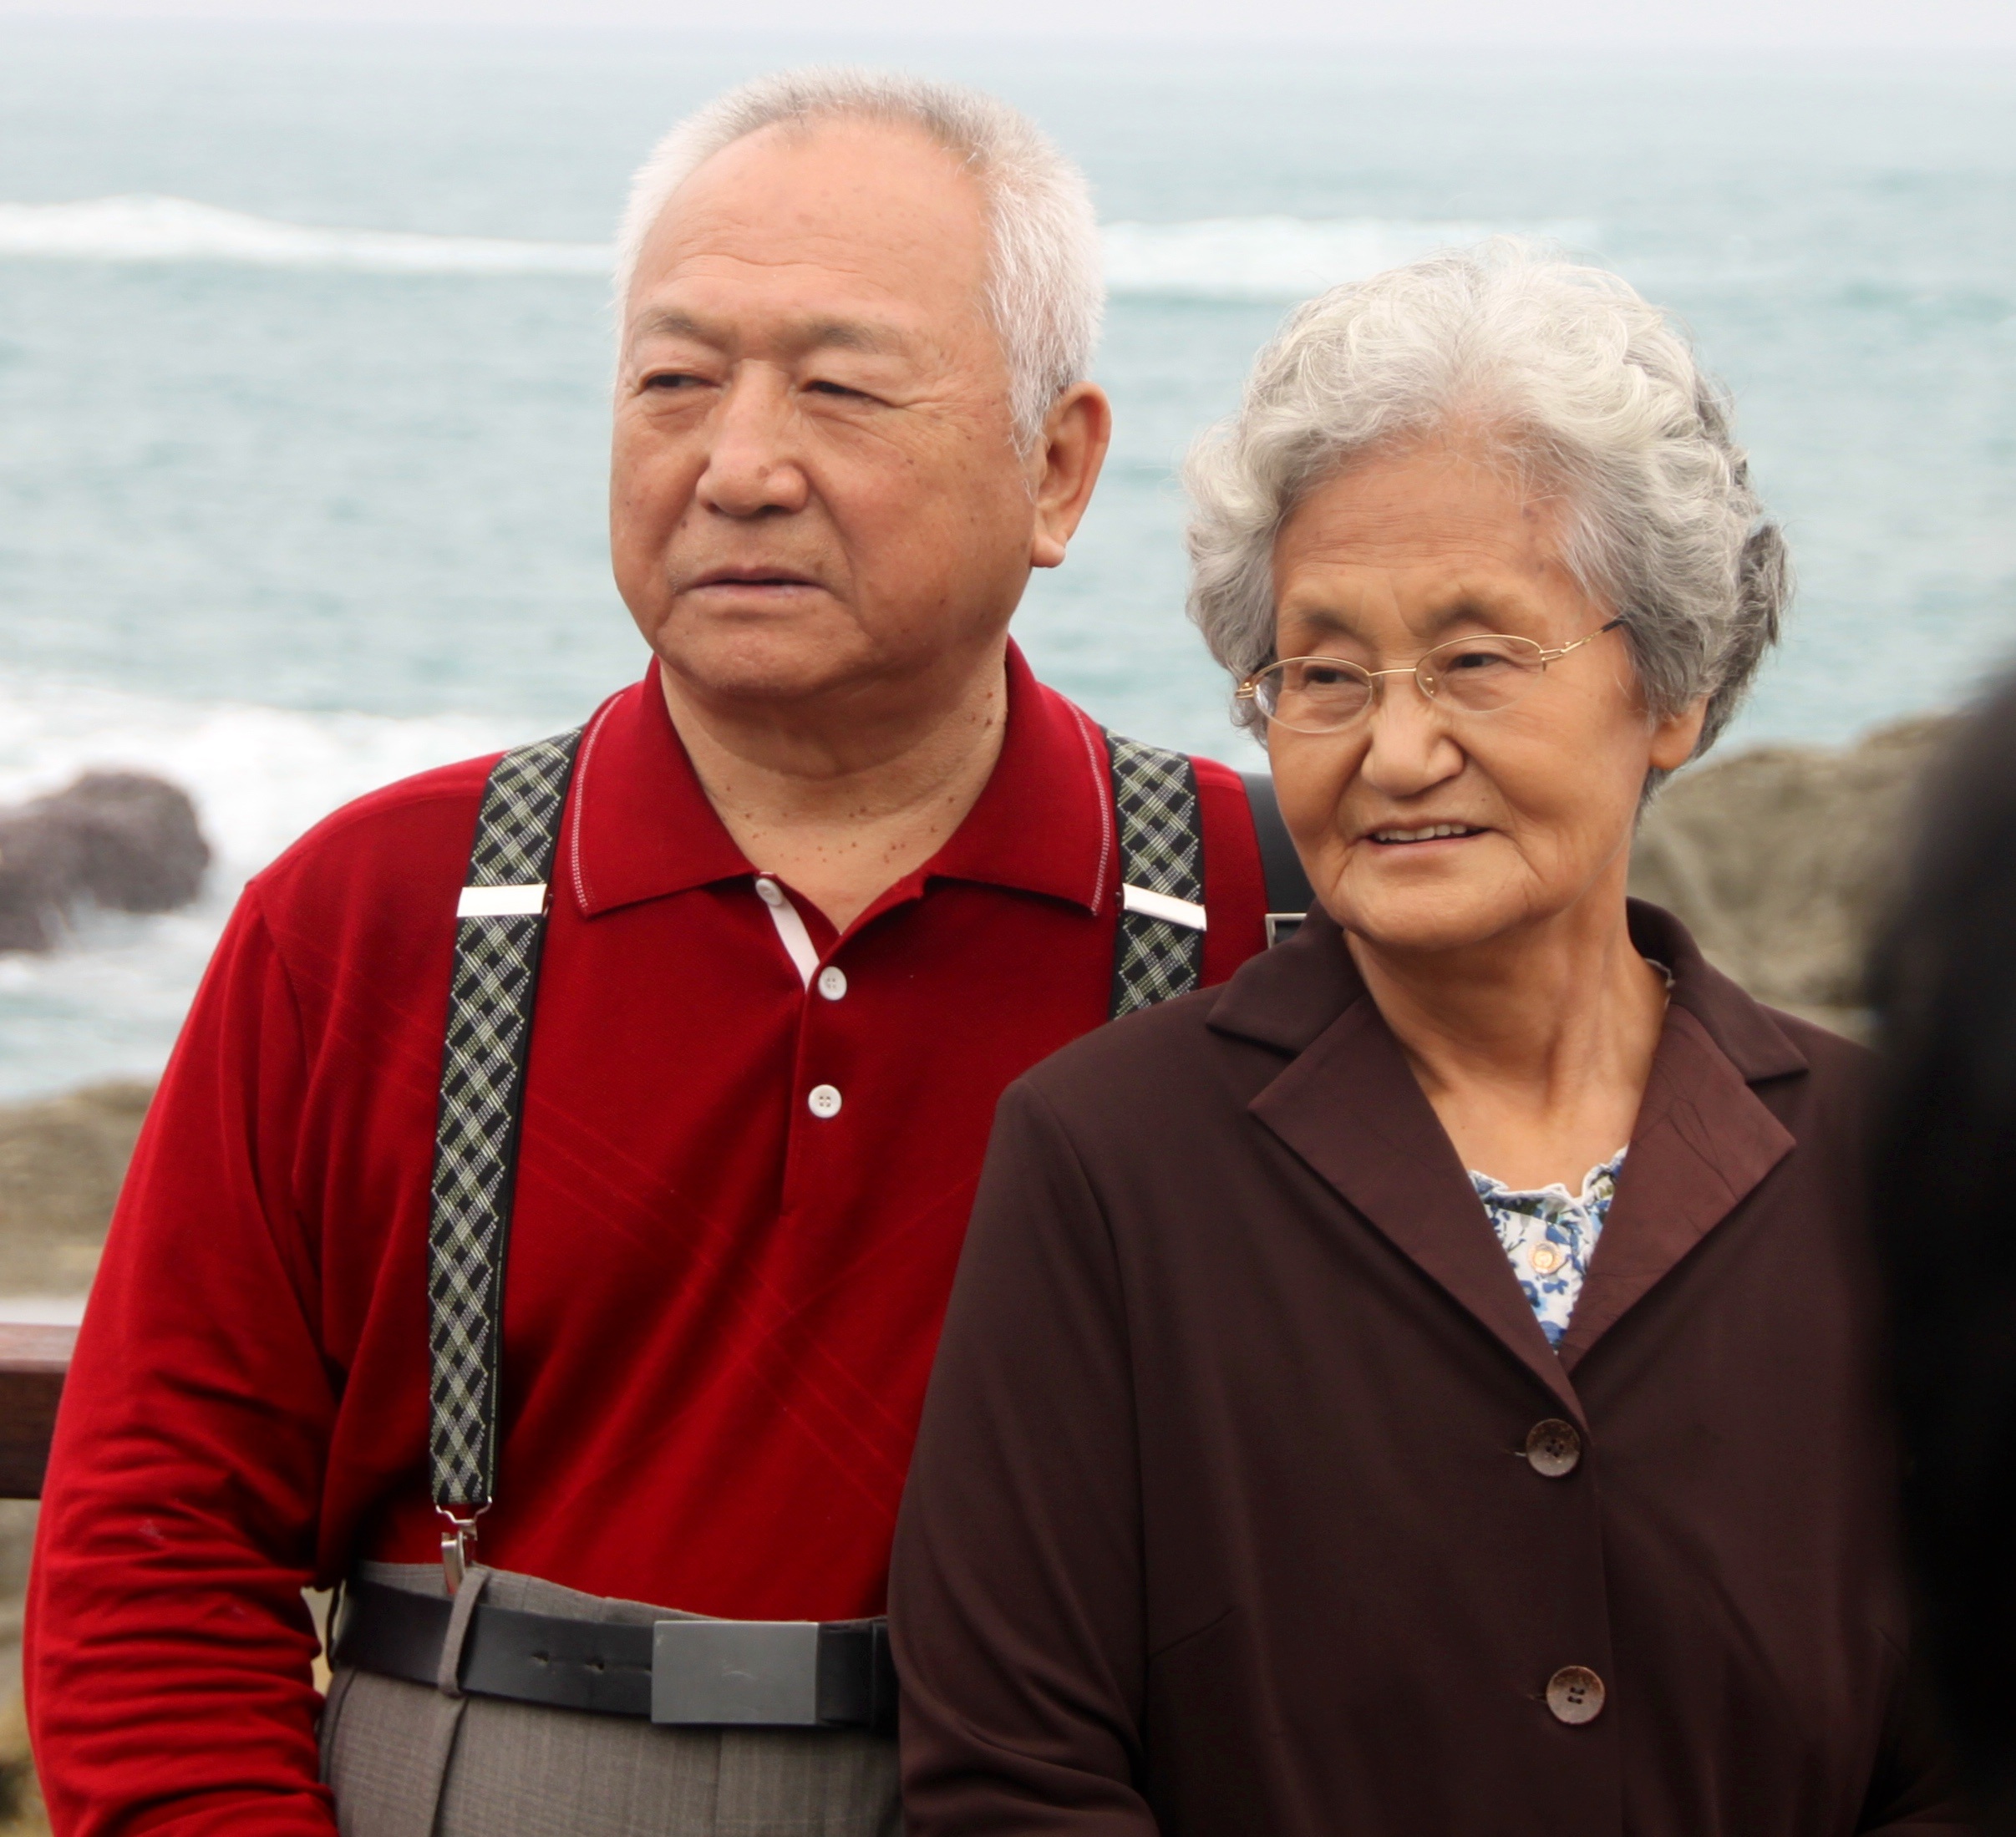
man, person, people, woman, old, couple, asia, senior citizen, team, pair, taiwan, satisfied